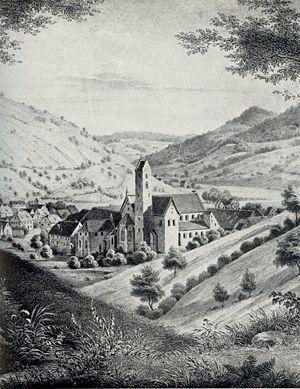
L’abbaye d’Alpirsbach est une ancienne abbaye bénédictine de style roman, avec un cloître de style gothique. Elle a été consacrée le 16 janvier 1095 par l’évêque de Constance Gebhard III.